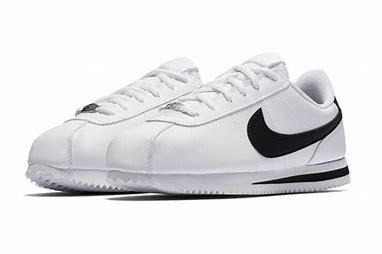
Brand: Nike
Model: Cortez Basic SL